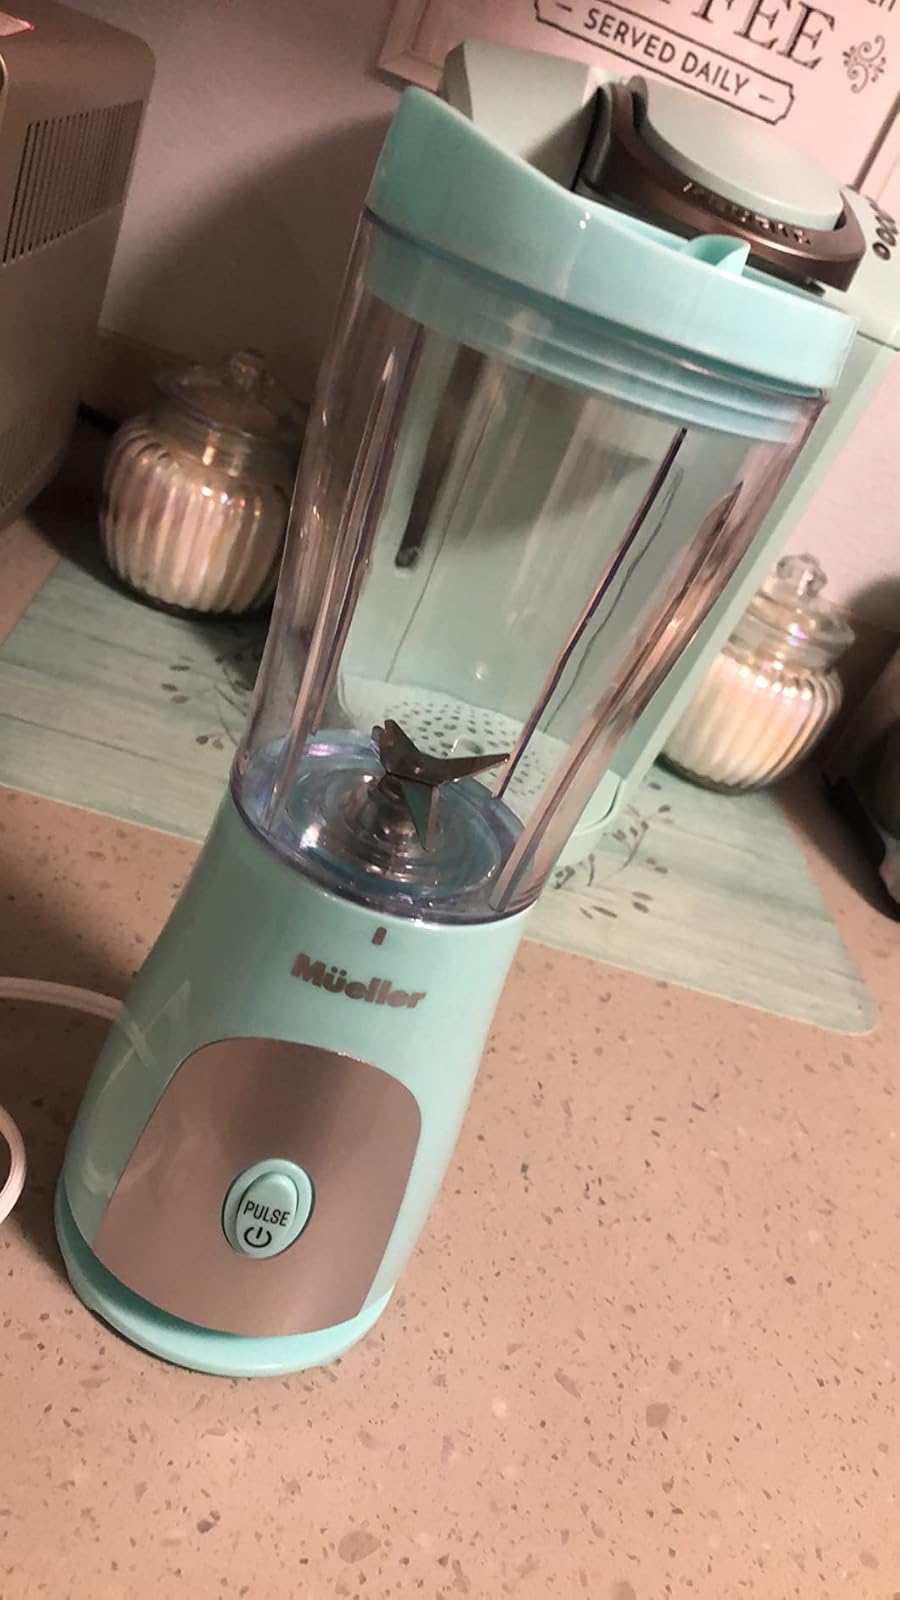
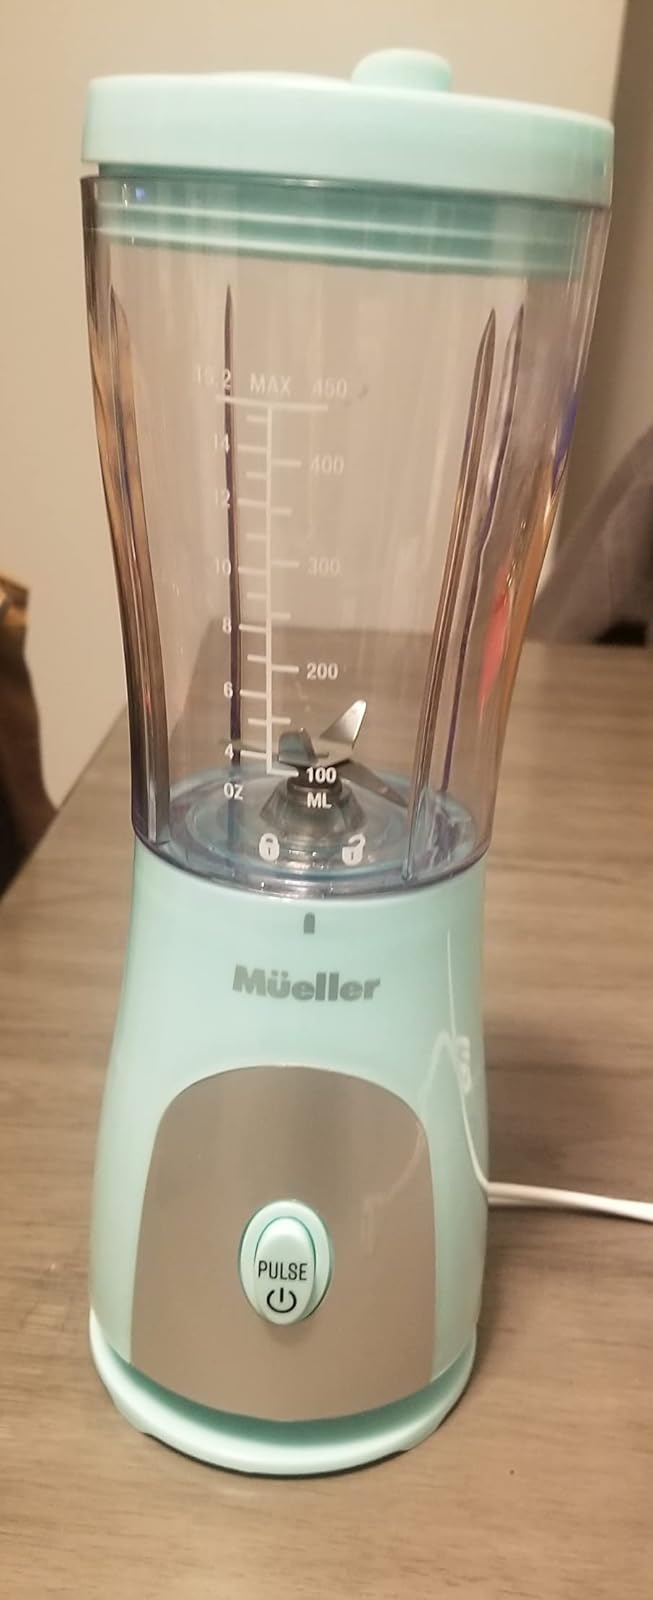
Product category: items_blender
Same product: yes